Sky position (RA, Dec in degrees): 176.679, 15.422
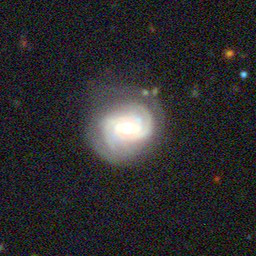
Galaxy morphology: Barred Spiral Galaxies